Myanmar passport

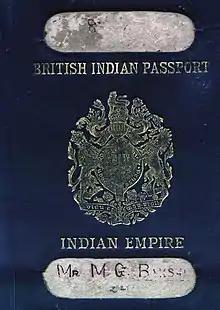
The front cover of a British Indian passport.

Prior to Burmese independence in 1948, British Indian passports were issued to residents of Burma when it was a part of the British Raj.